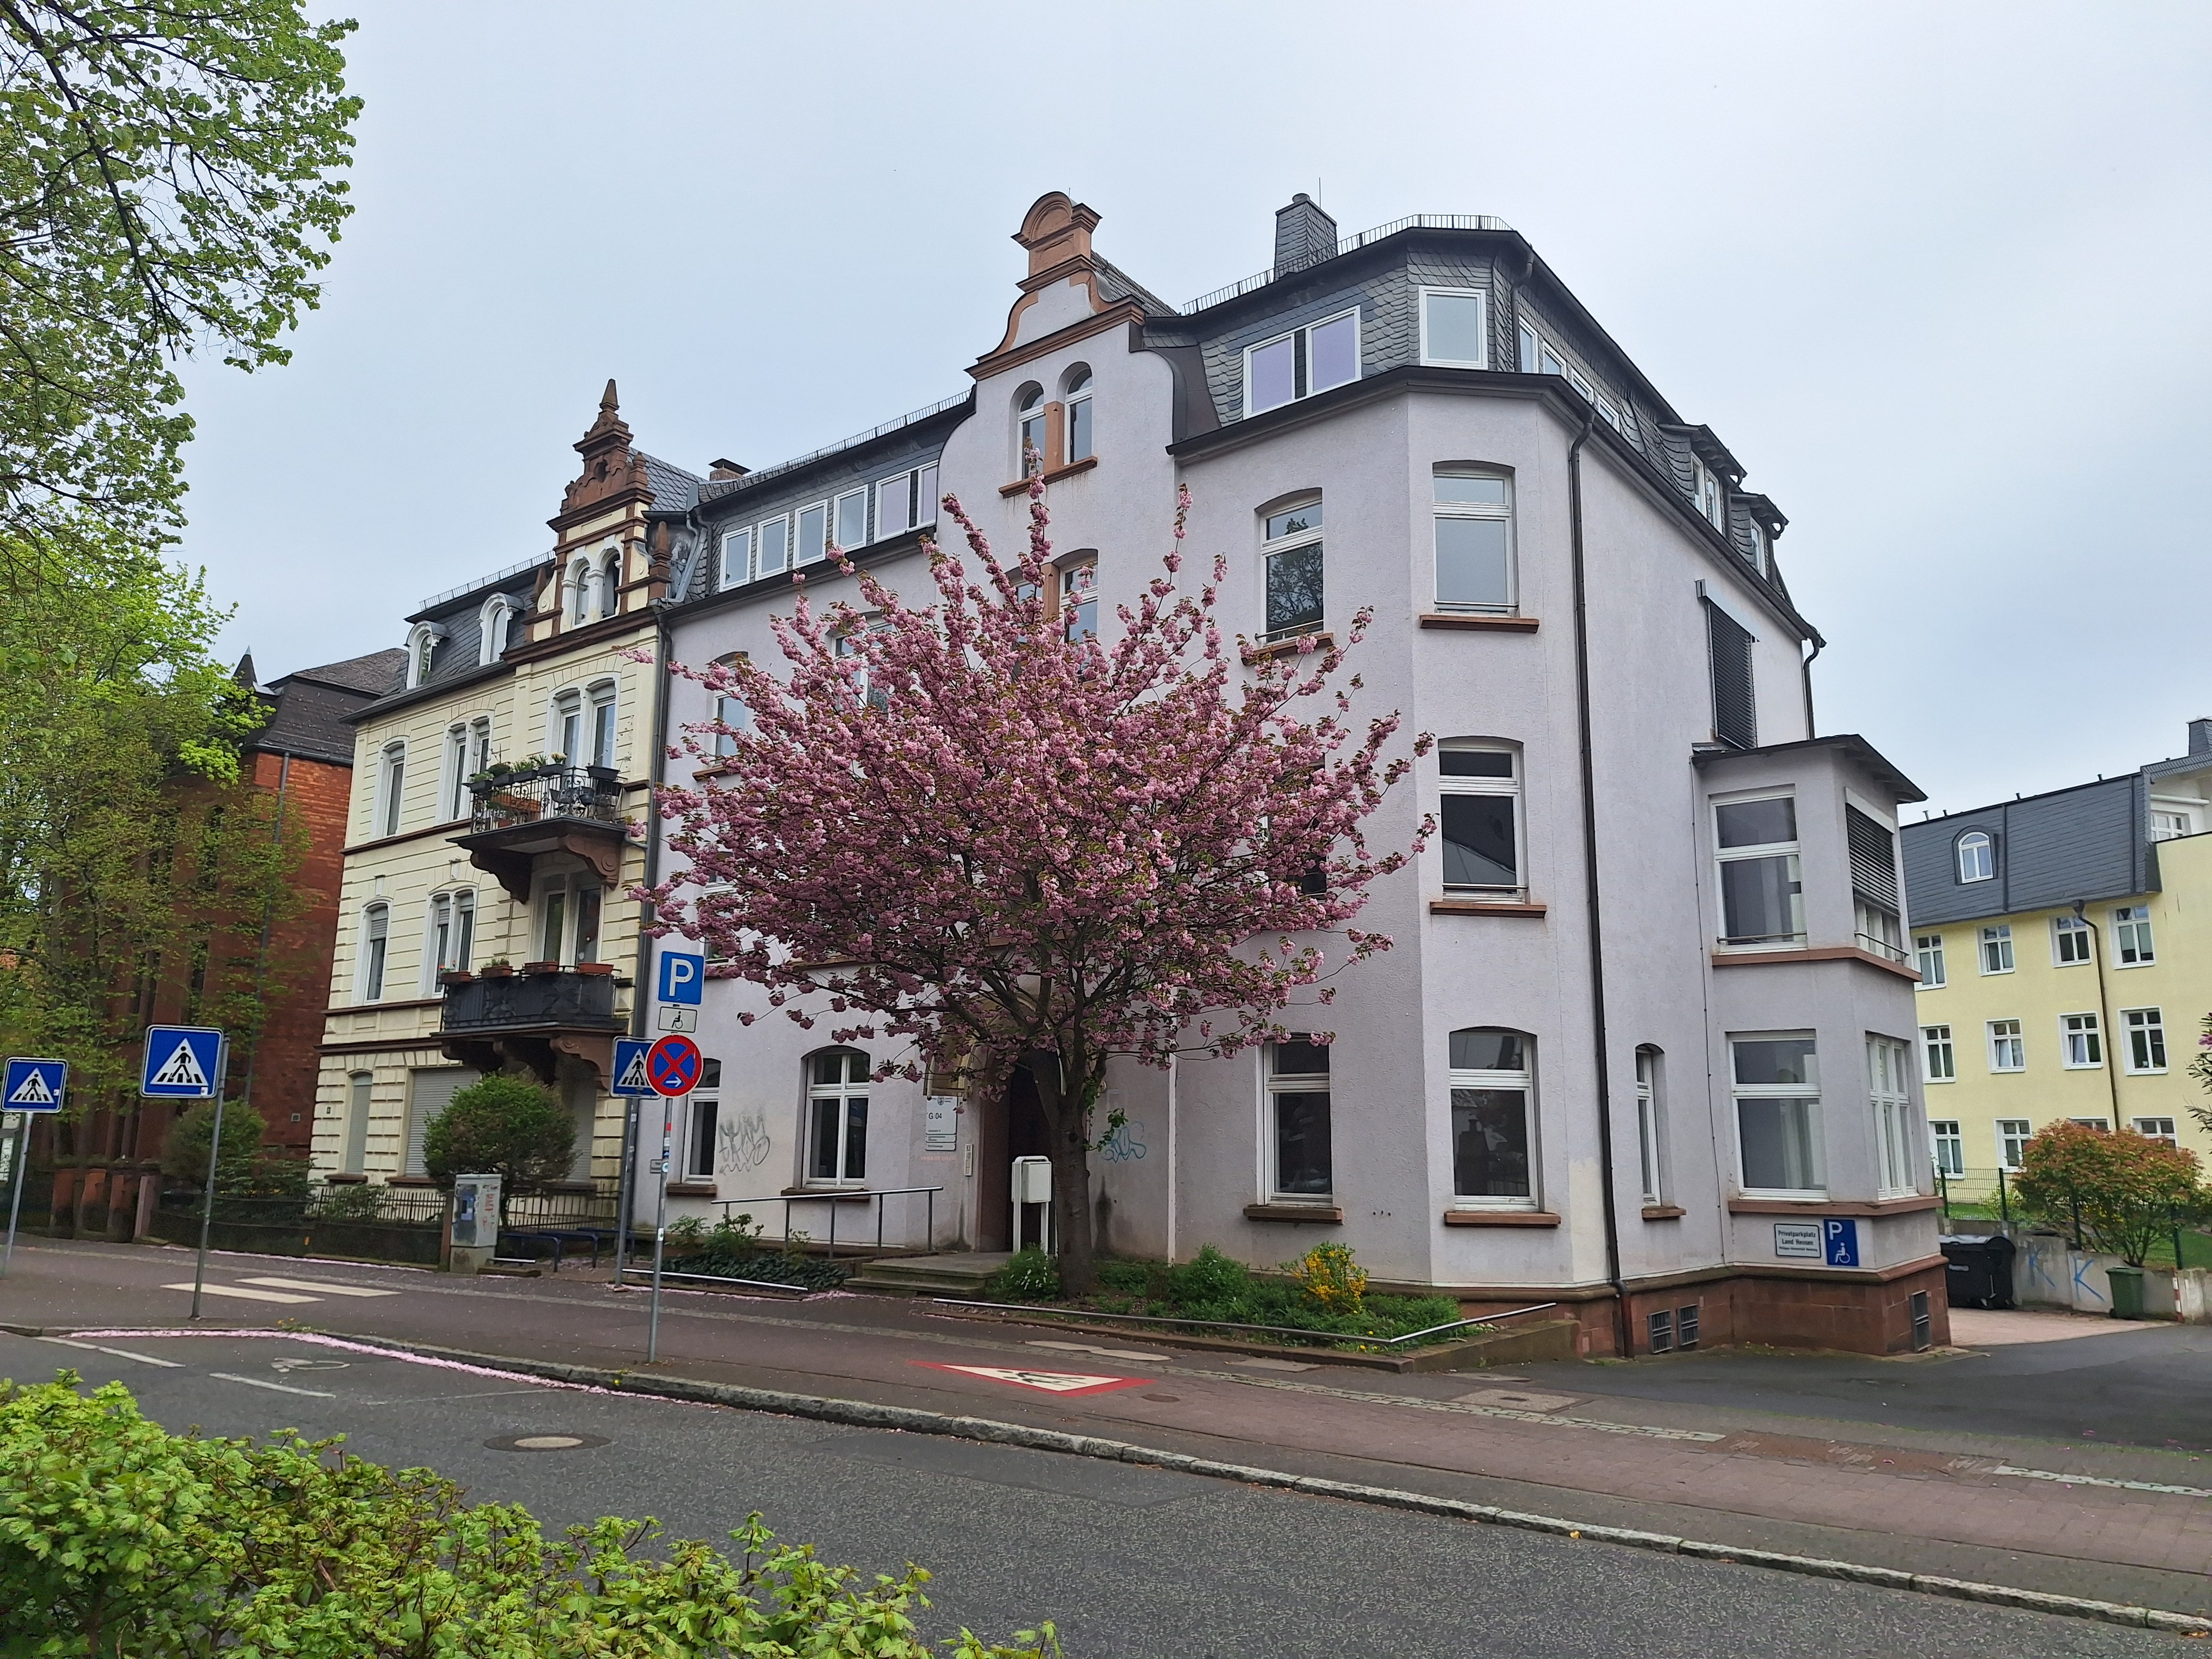
Building: Schulstraße 12